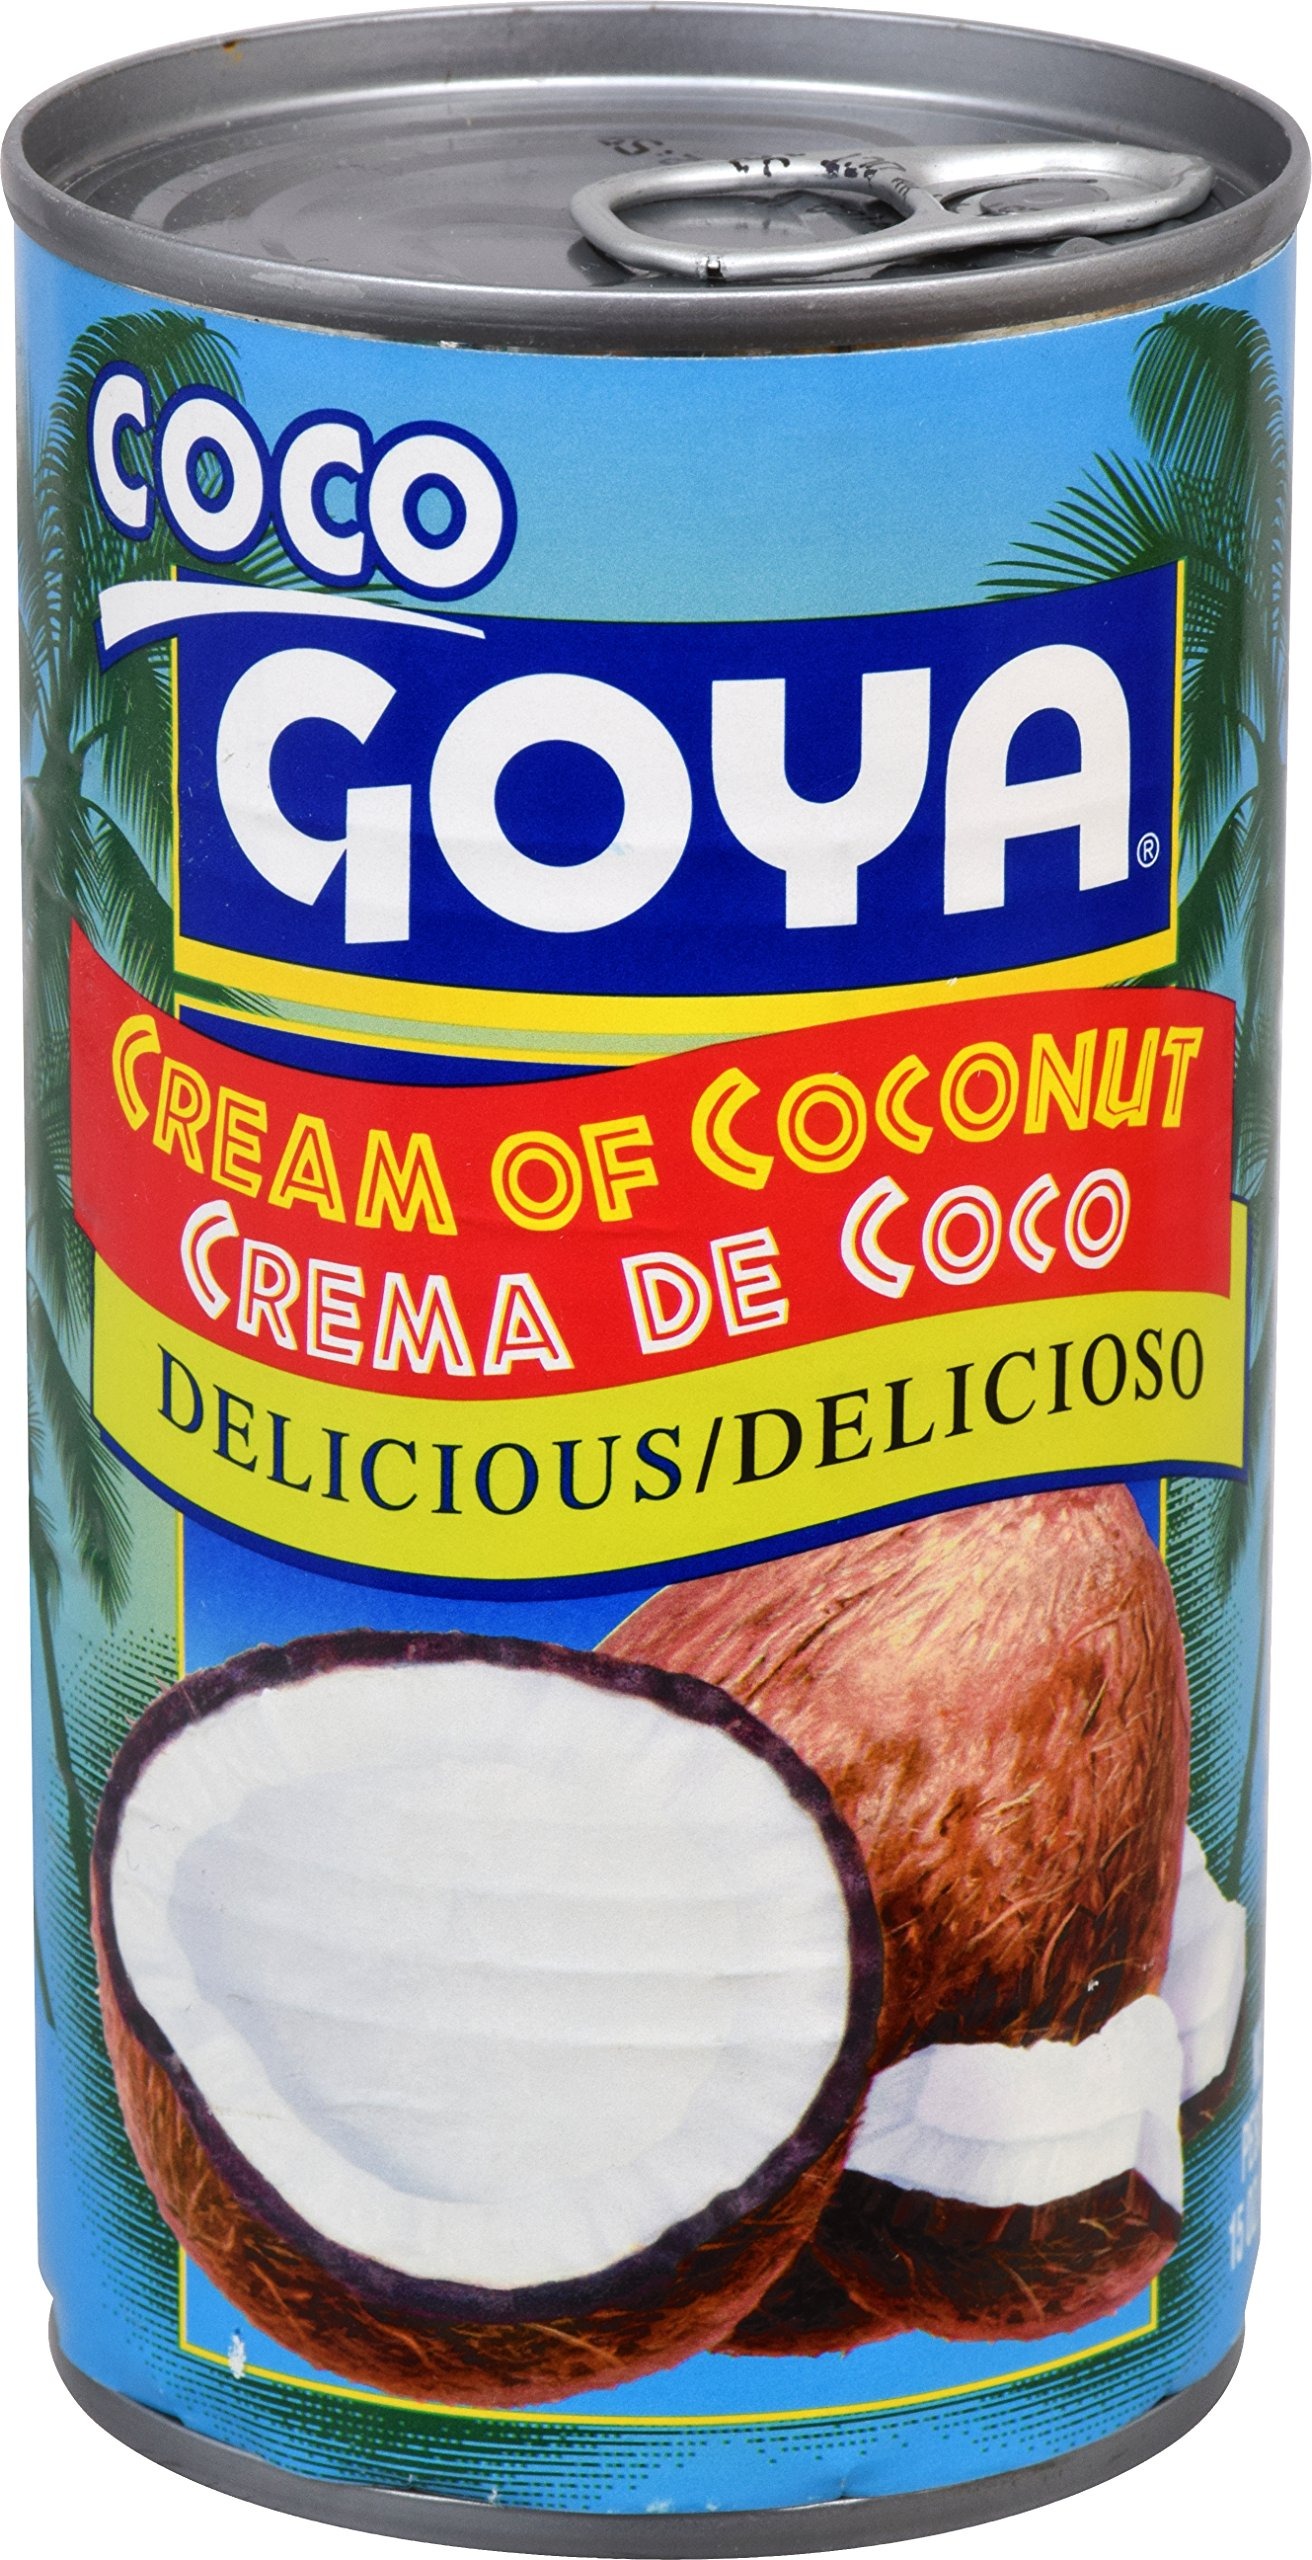
Item Name: Goya Cream Of Coconut, 15 Ounce
Bullet Point 1: SWEET CREAM OF COCONUT | Make unforgettable desserts, ice cream, drinks, and cocktails with GOYA Cream of Coconut! This ingredient is key when making treats with a unique consistency, tropical sweetness, and silky texture
Bullet Point 2: EXCELLENT DIET COMPATIBILITY | Non-Dairy, Soy free, Gluten free, Cholesterol free, Vegan & Low Sodium
Bullet Point 3: TASTE OF THE TROPICS | Hailing from the Dominican Republic, GOYA Cream of Coconut is sweeter and creamier than GOYA Coconut Milk
Bullet Point 4: COMMITMENT TO QUALITY | If it's Goya... it has to be good! | ¡Si es Goya... tiene que ser bueno!
Bullet Point 5: ONE 15.0 OZ CAN | Single unit cans and 24-pack also available on Amazon and Prime Pantry
Value: 15.0
Unit: Ounce

Price: 3.39